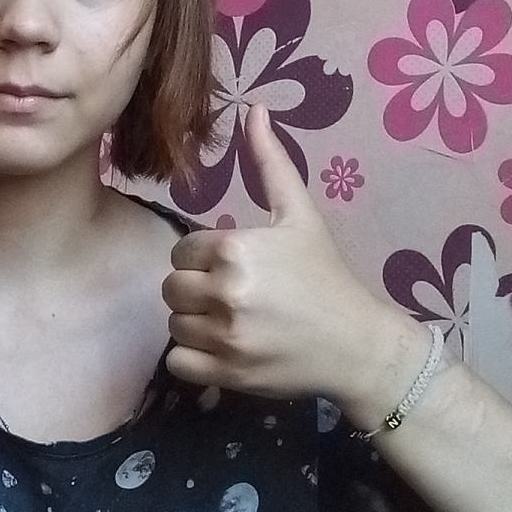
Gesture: like